Bonita Beach Causeway

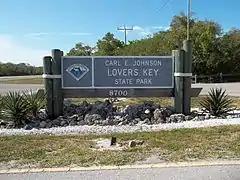
The entrance to the Lovers Key / Carl E. Johnson State Park

The county then decided the most feasible location for a second bridge to Estero Island was to build a causeway and a series of bridges from the south end of the island over barrier islands to Bonita Springs. The causeway's exact routing was selected by surveyor Carl Johnson (for whom Lovers Key / Carl E. Johnson State Park was named), and he became known as the father of the project. Construction began in 1963, and the causeway opened on July 4, 1965.